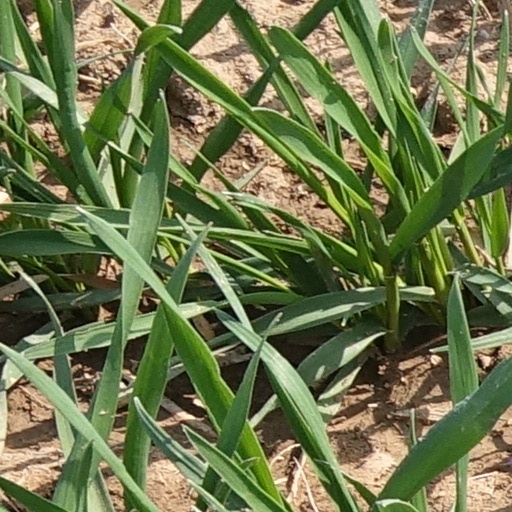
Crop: wheat